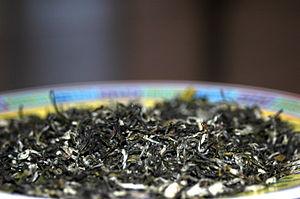
Le Biluochun est un thé vert originaire de la province du Jiangsu en République populaire de Chine.